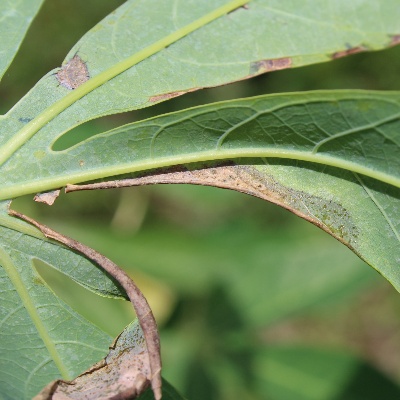
Crop: Cassava
Condition: bacterial blight